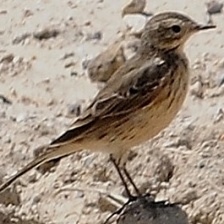
Species: AMERICAN PIPIT
Scientific name: ANTHUS RUBESCENS